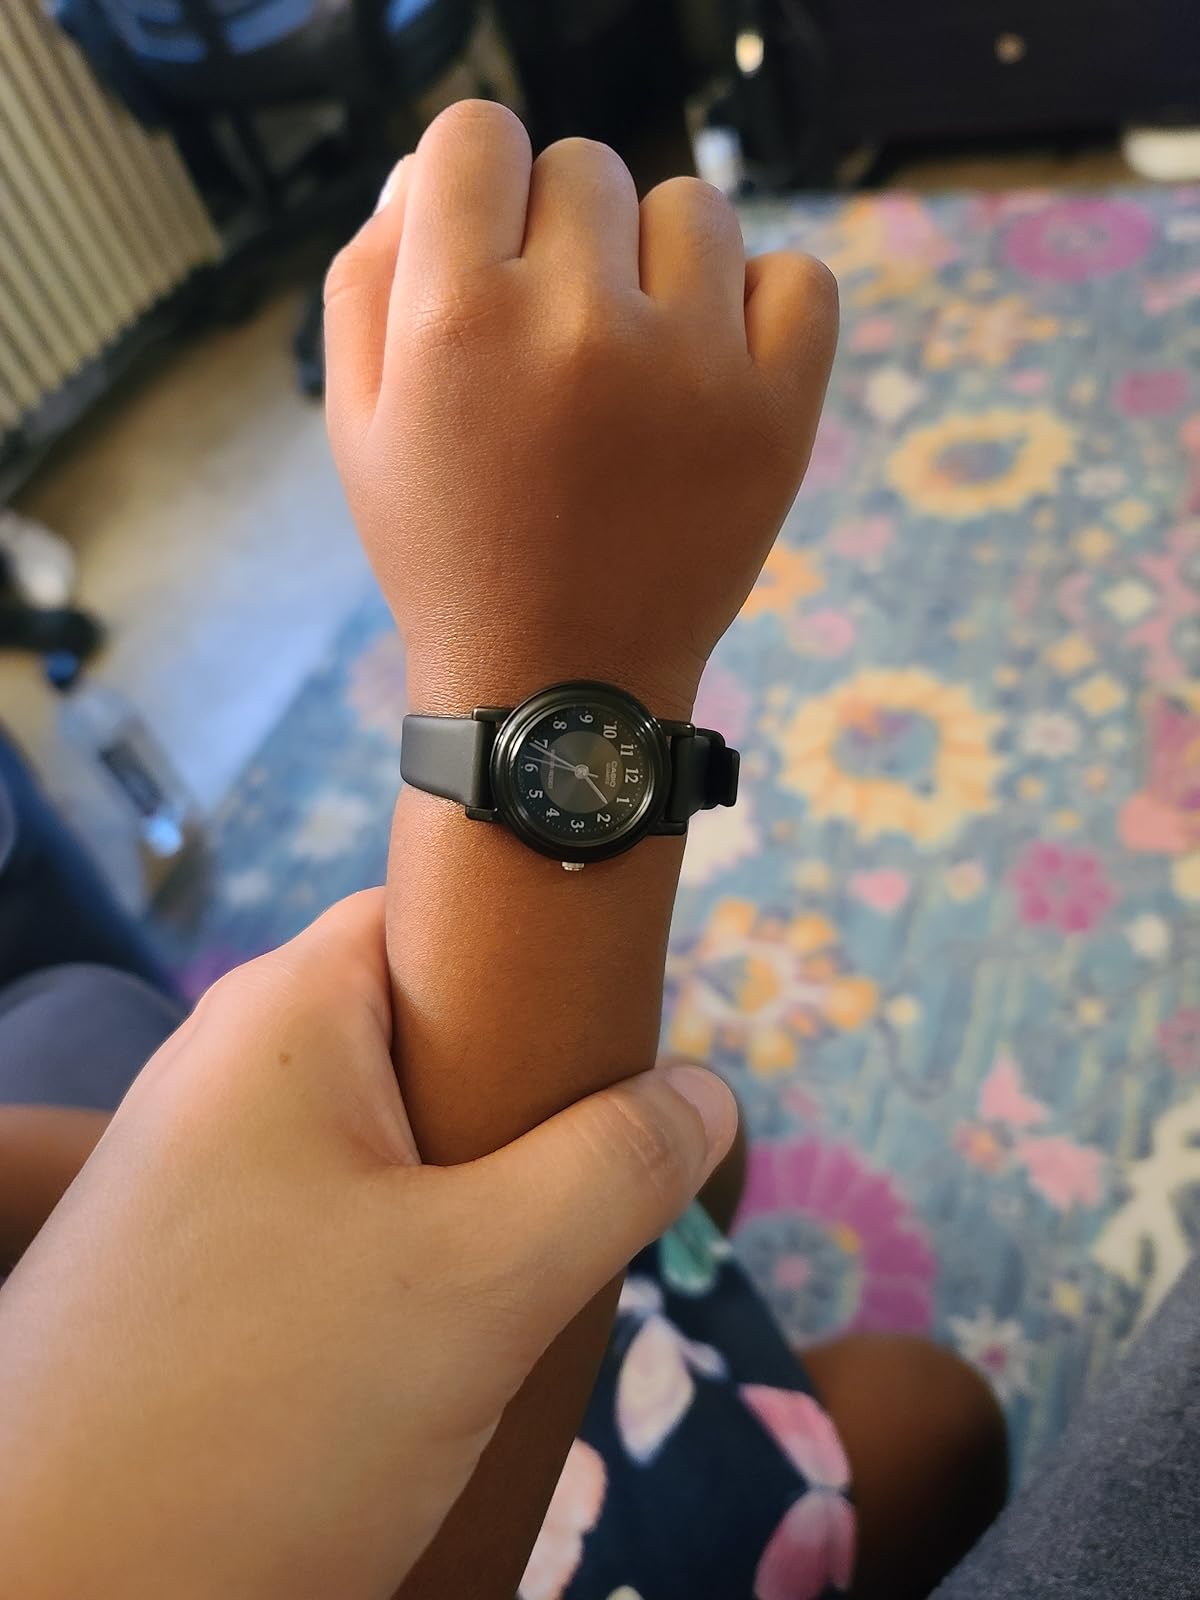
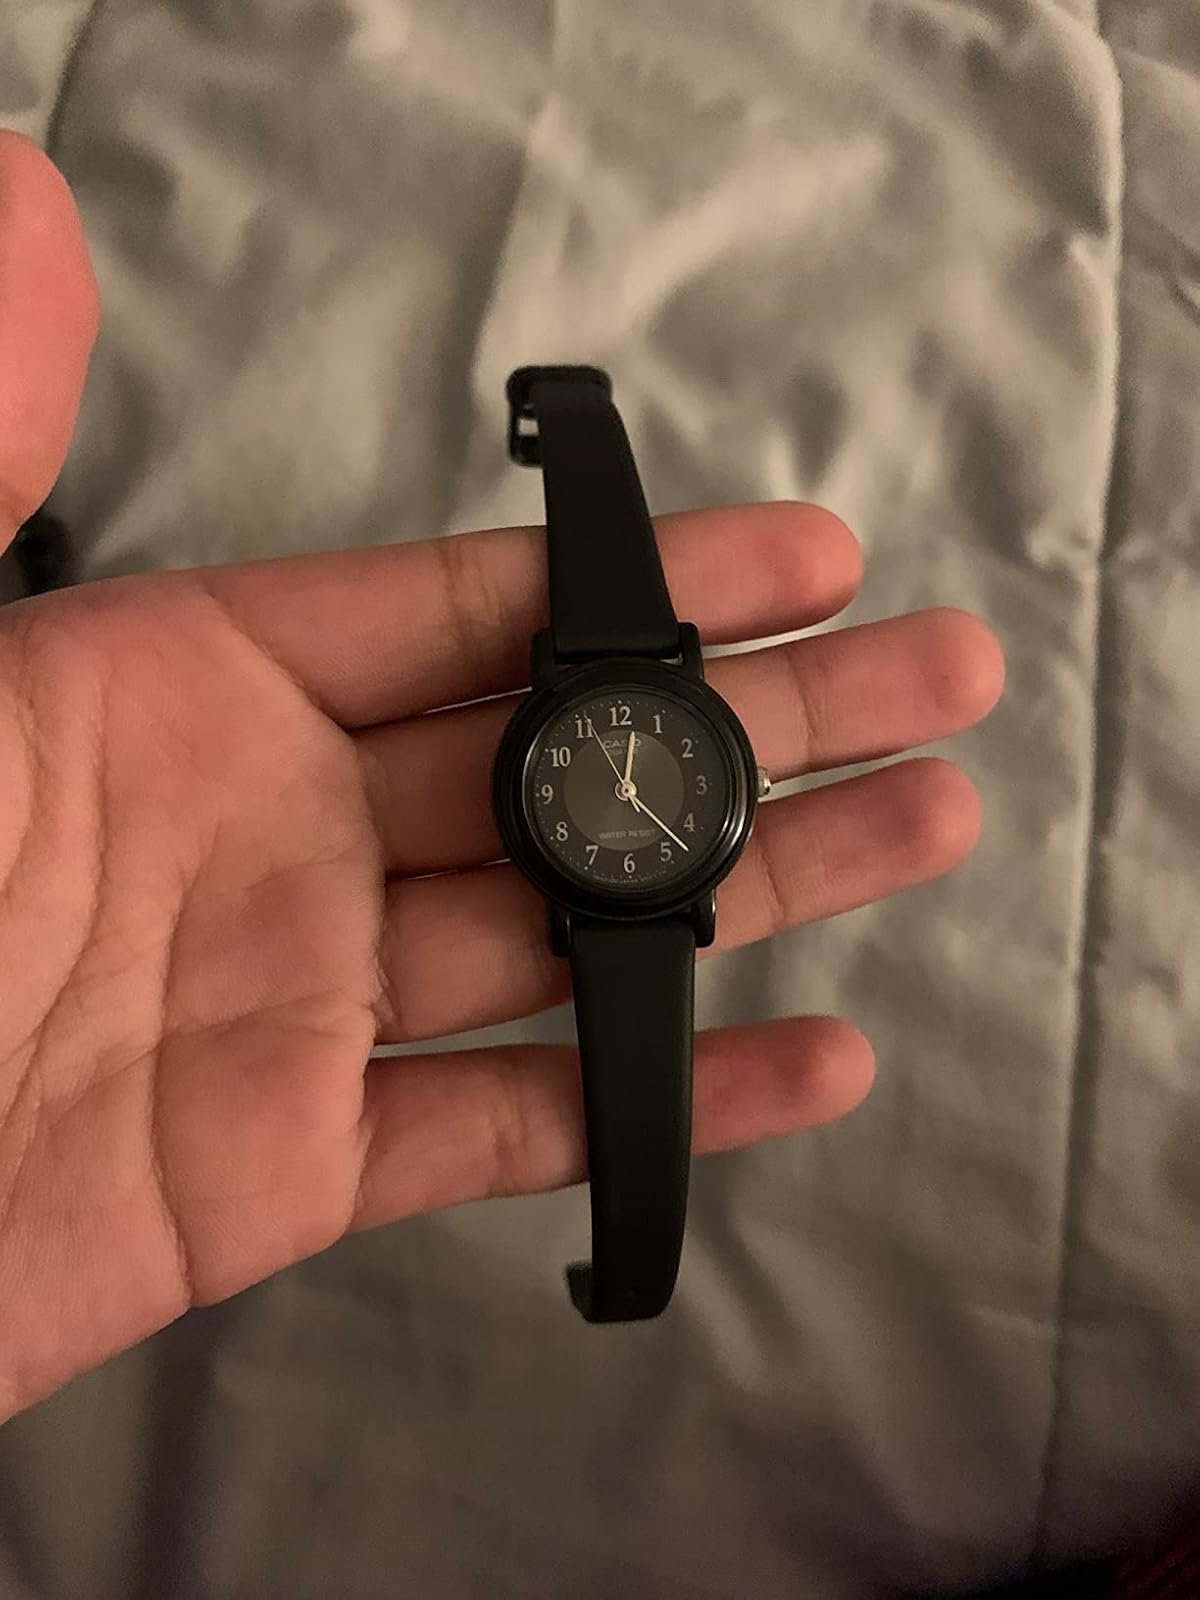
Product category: accessories_watch
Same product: yes